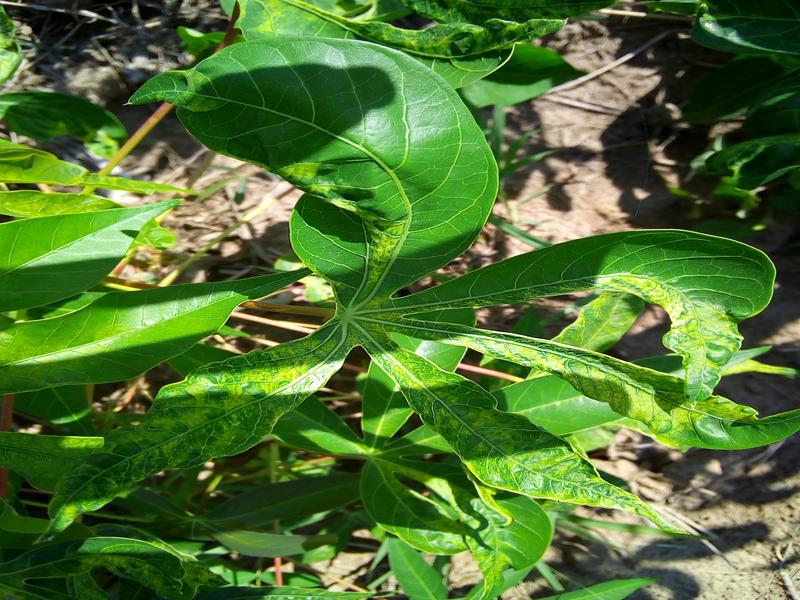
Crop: cassava
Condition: mosaic_disease